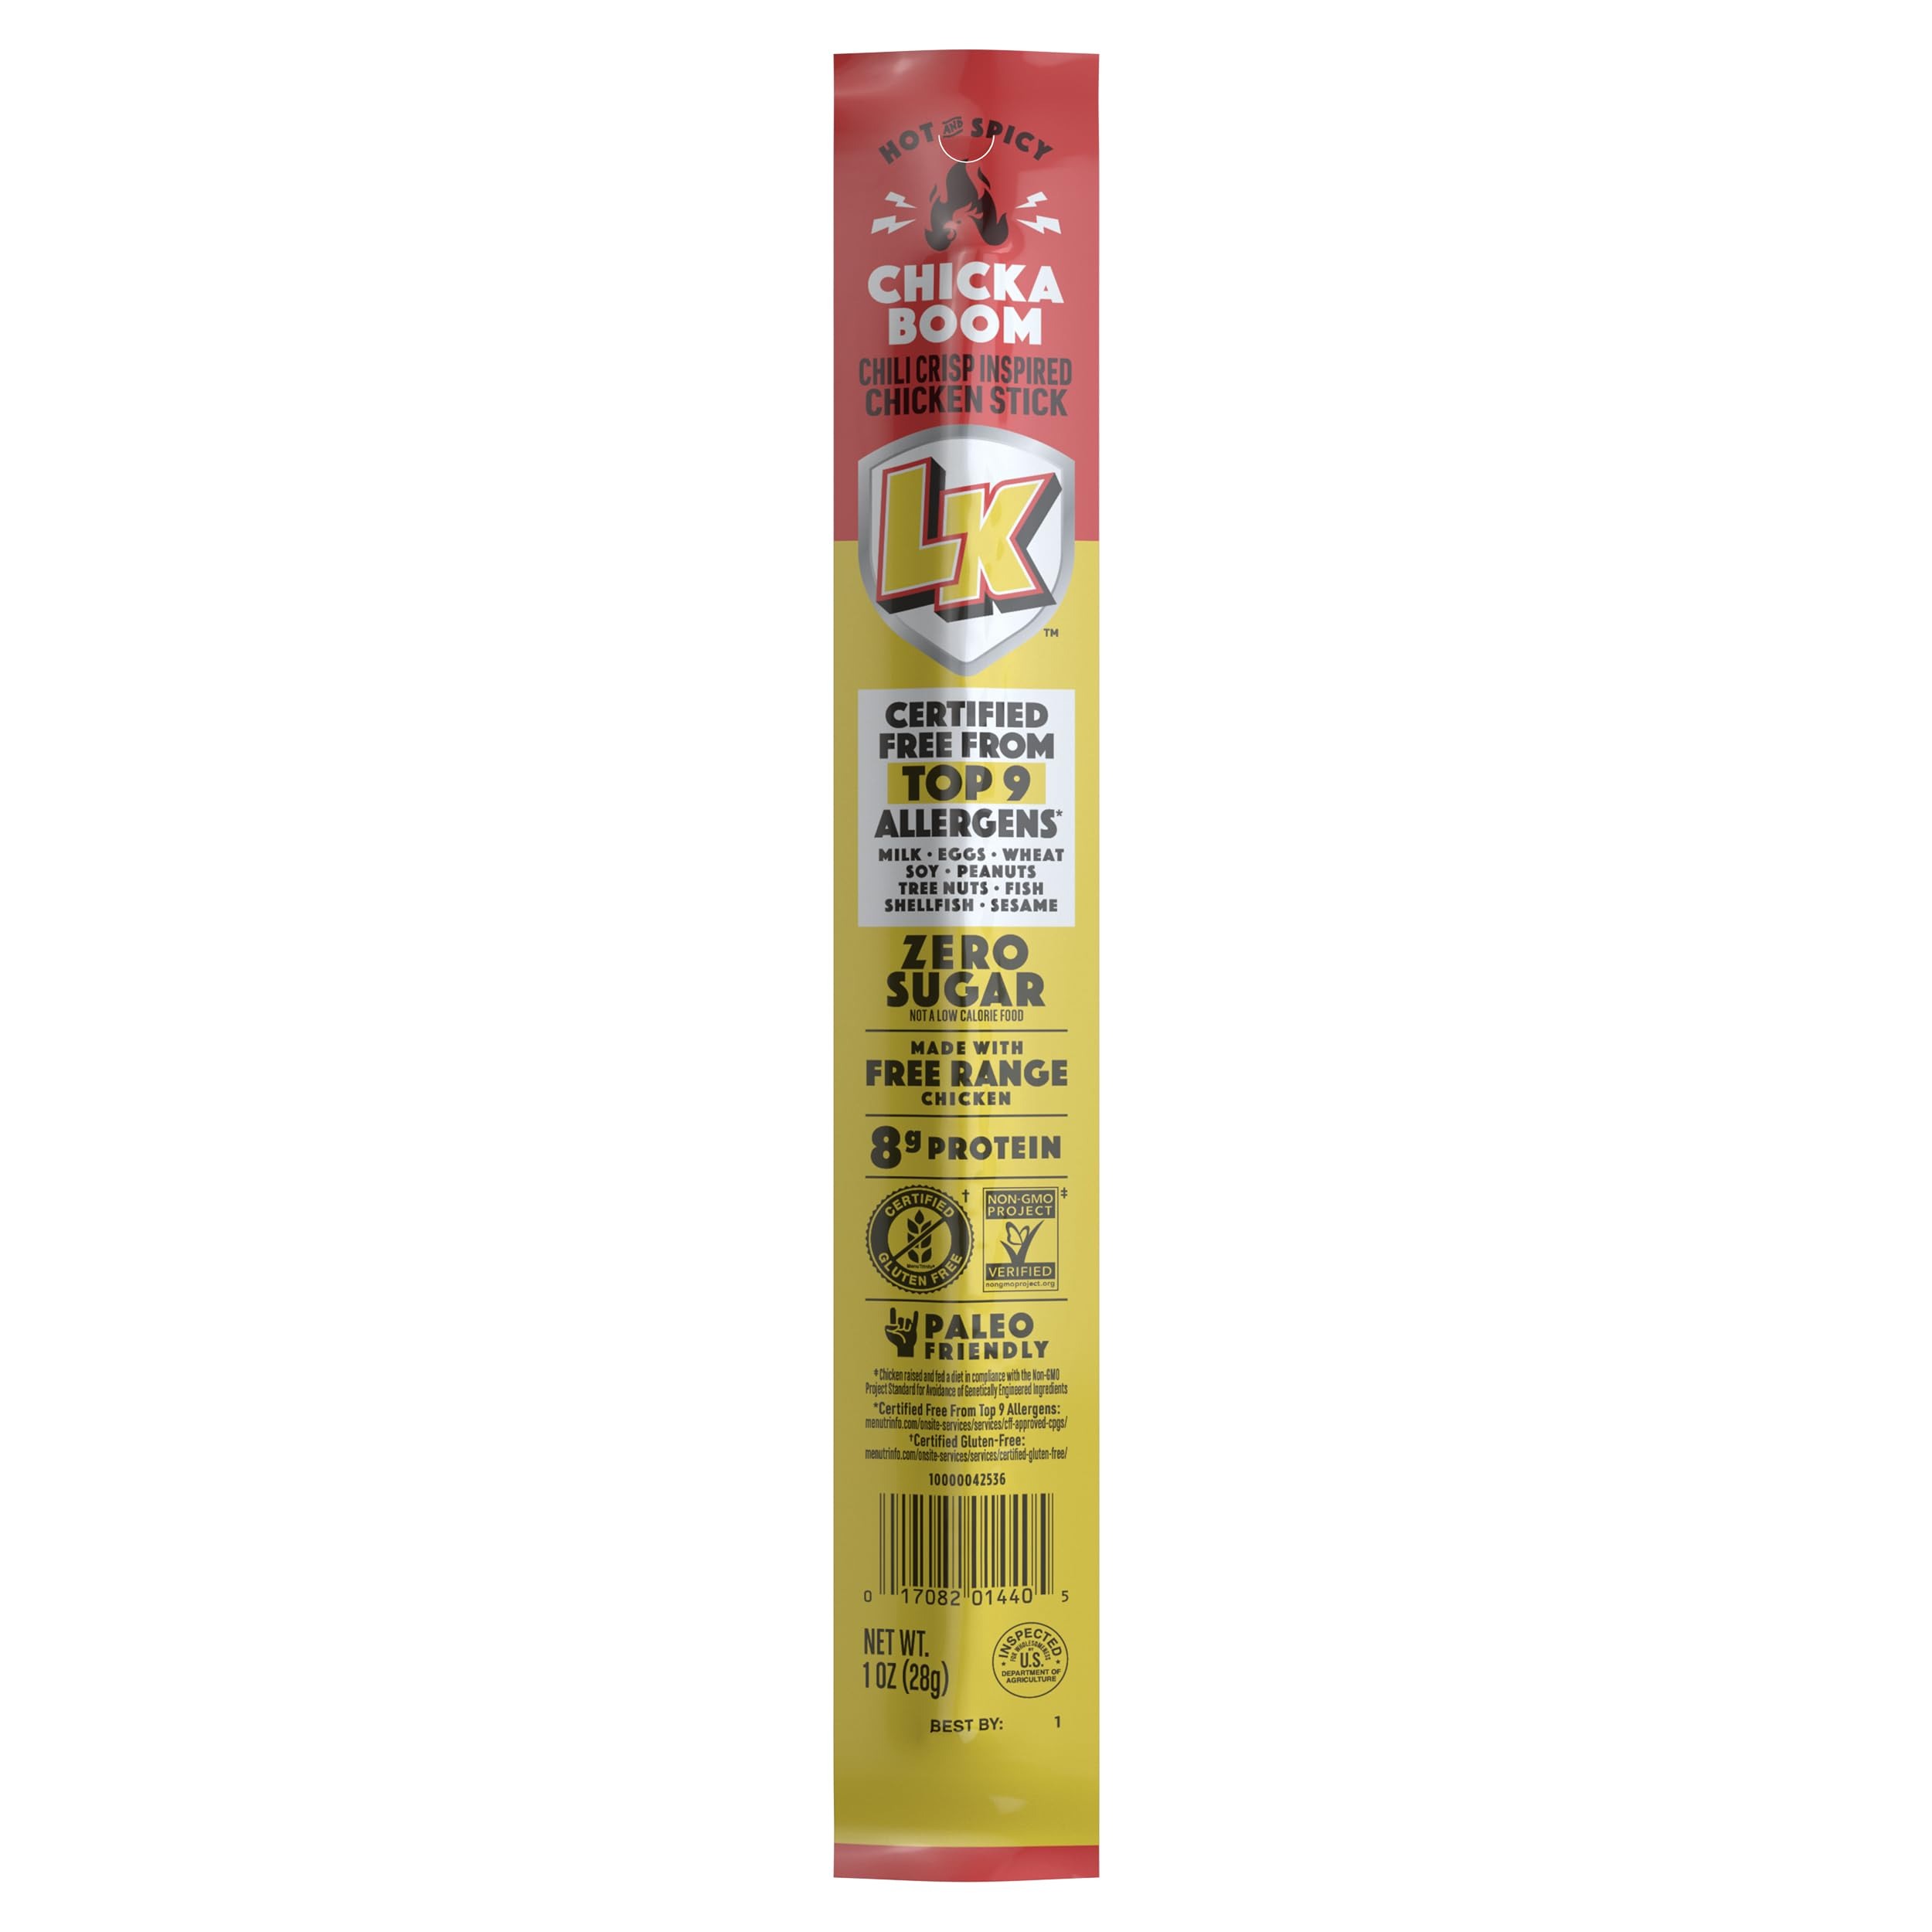
Item Name: Lorissa's Kitchen Premium Free Range Chicken Jerky Snack Sticks 1-Pack: Chicka Boom Chicken Flavor, 8g Protein, Certified Free from Top 9 Allergens, Gluten-Free, Non-GMO, Zero Sugar, Keto, Paleo
Bullet Point 1: CERTIFIED FREE FROM THE TOP 9 ALLERGENS: We work with Menutrinfo to certify our products and audit the facilities we own to ensure every product is free from the top 9 allergens, because saying “Allergen friendly” or “Allergen free” just isn’t good enough
Bullet Point 2: TRANSPARENCY: You can rest easy knowing that we did the work to make sure our products are high quality. All of our products are zero sugar, non-gmo, paleo friendly, keto, Certified Gluten Free, and we source 100% Free Range Chicken.
Bullet Point 3: CERTIFIED FLAVORFULL: This Chili Crisp Inspired Chicken Stick will become your new favorite snack. A perfectly balanced spice that blends Sichuan peppercorn, shiitake mushroom, chili pepper, onion, & garlic with tender chicken. Really real ingredients
Bullet Point 4: BE FEARLESS: LK works to inspire fearless snacking by having a product that’s certified free from the top 9 allergens. Travel fearlessly, take a break at the office fearlessly, share with friends fearlessly with individually wrapped meat snacks from LK
Bullet Point 5: We’re a family-owned & operated company that’s committed to making the highest quality snacks with the highest quality ingredients. We’re a food-allergy family & committed to creating certified top-9 allergen-free snacks that always deliver on flavor.
Value: nan
Unit: None

Price: 2.26